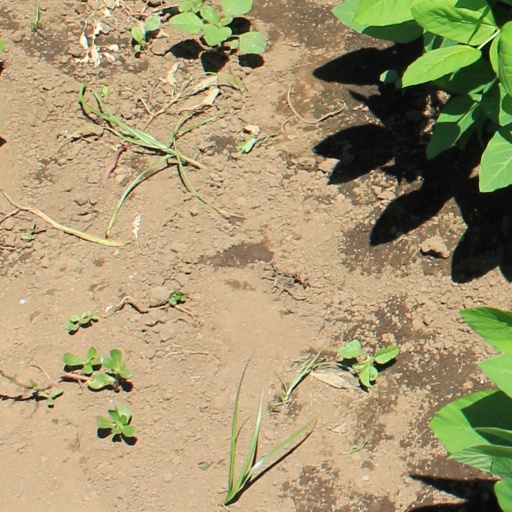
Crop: soybean